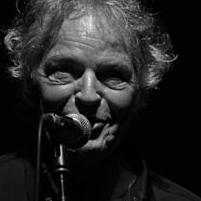
Age: 69